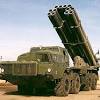
Label: Self Propelled Artillery